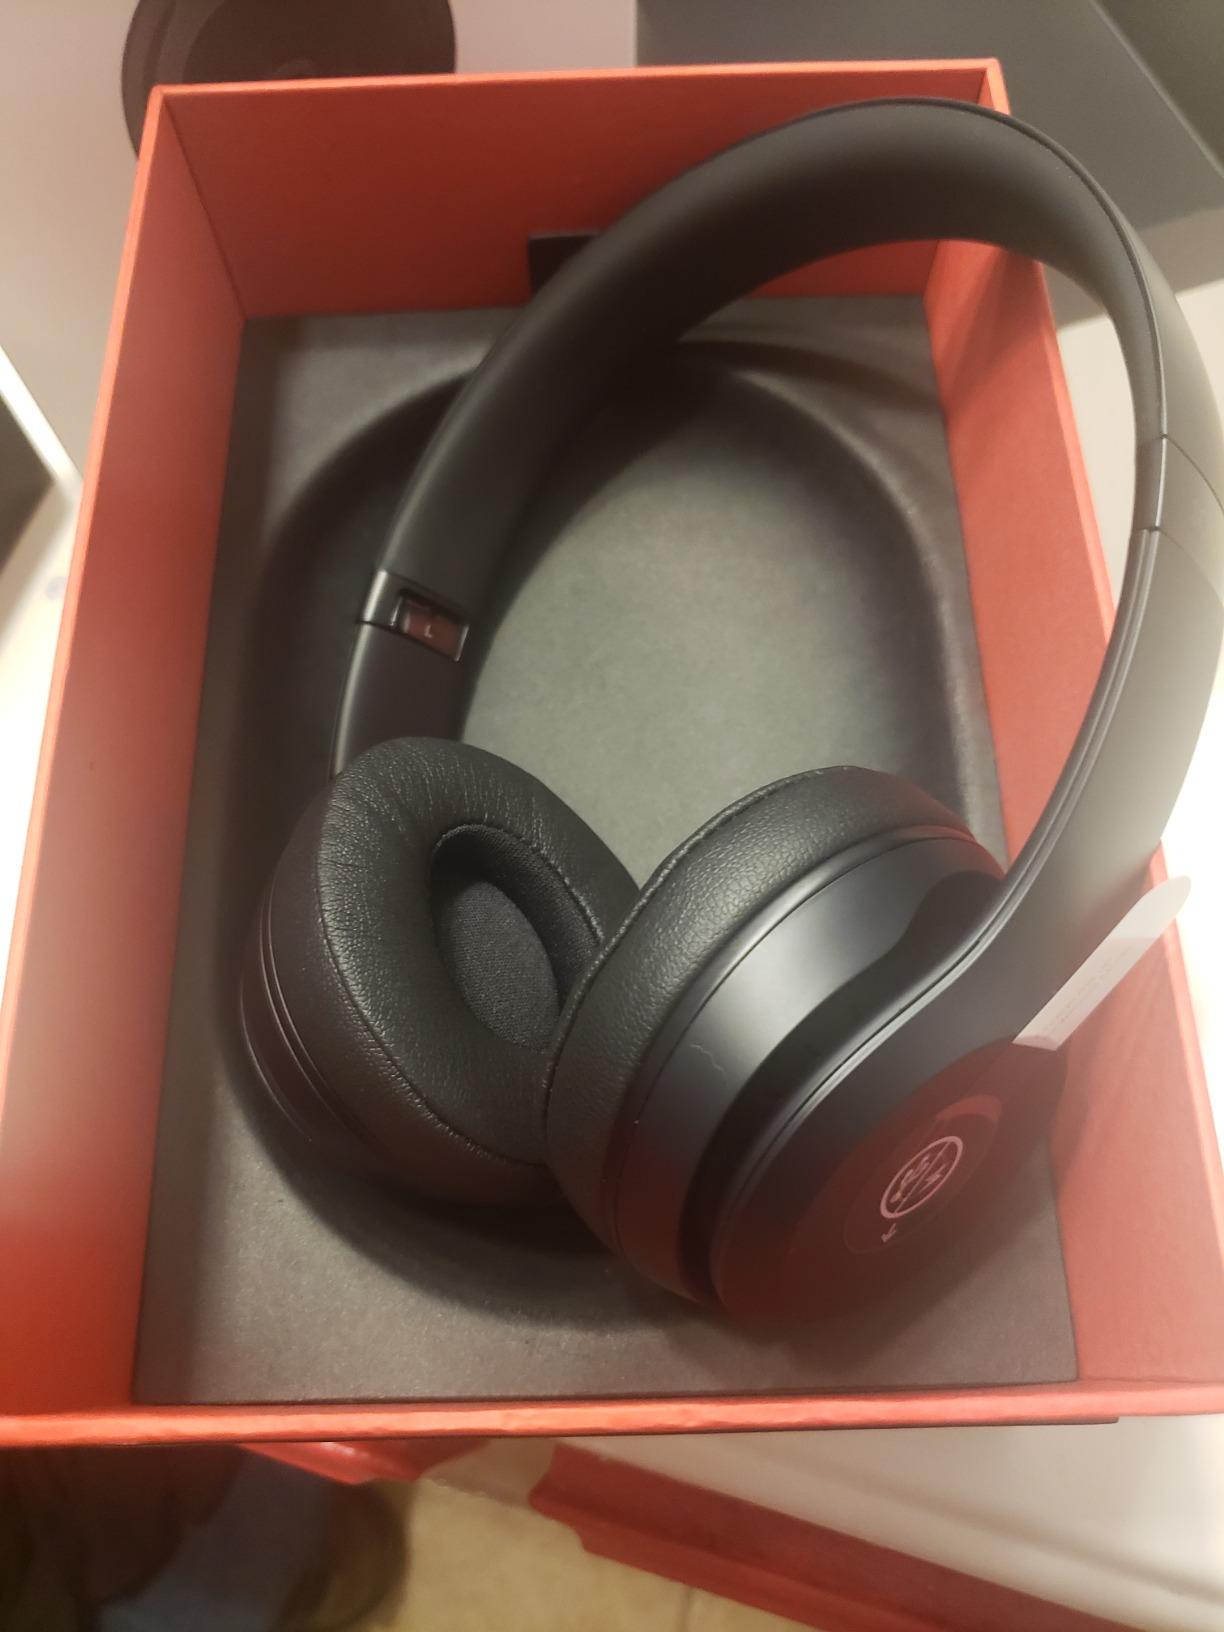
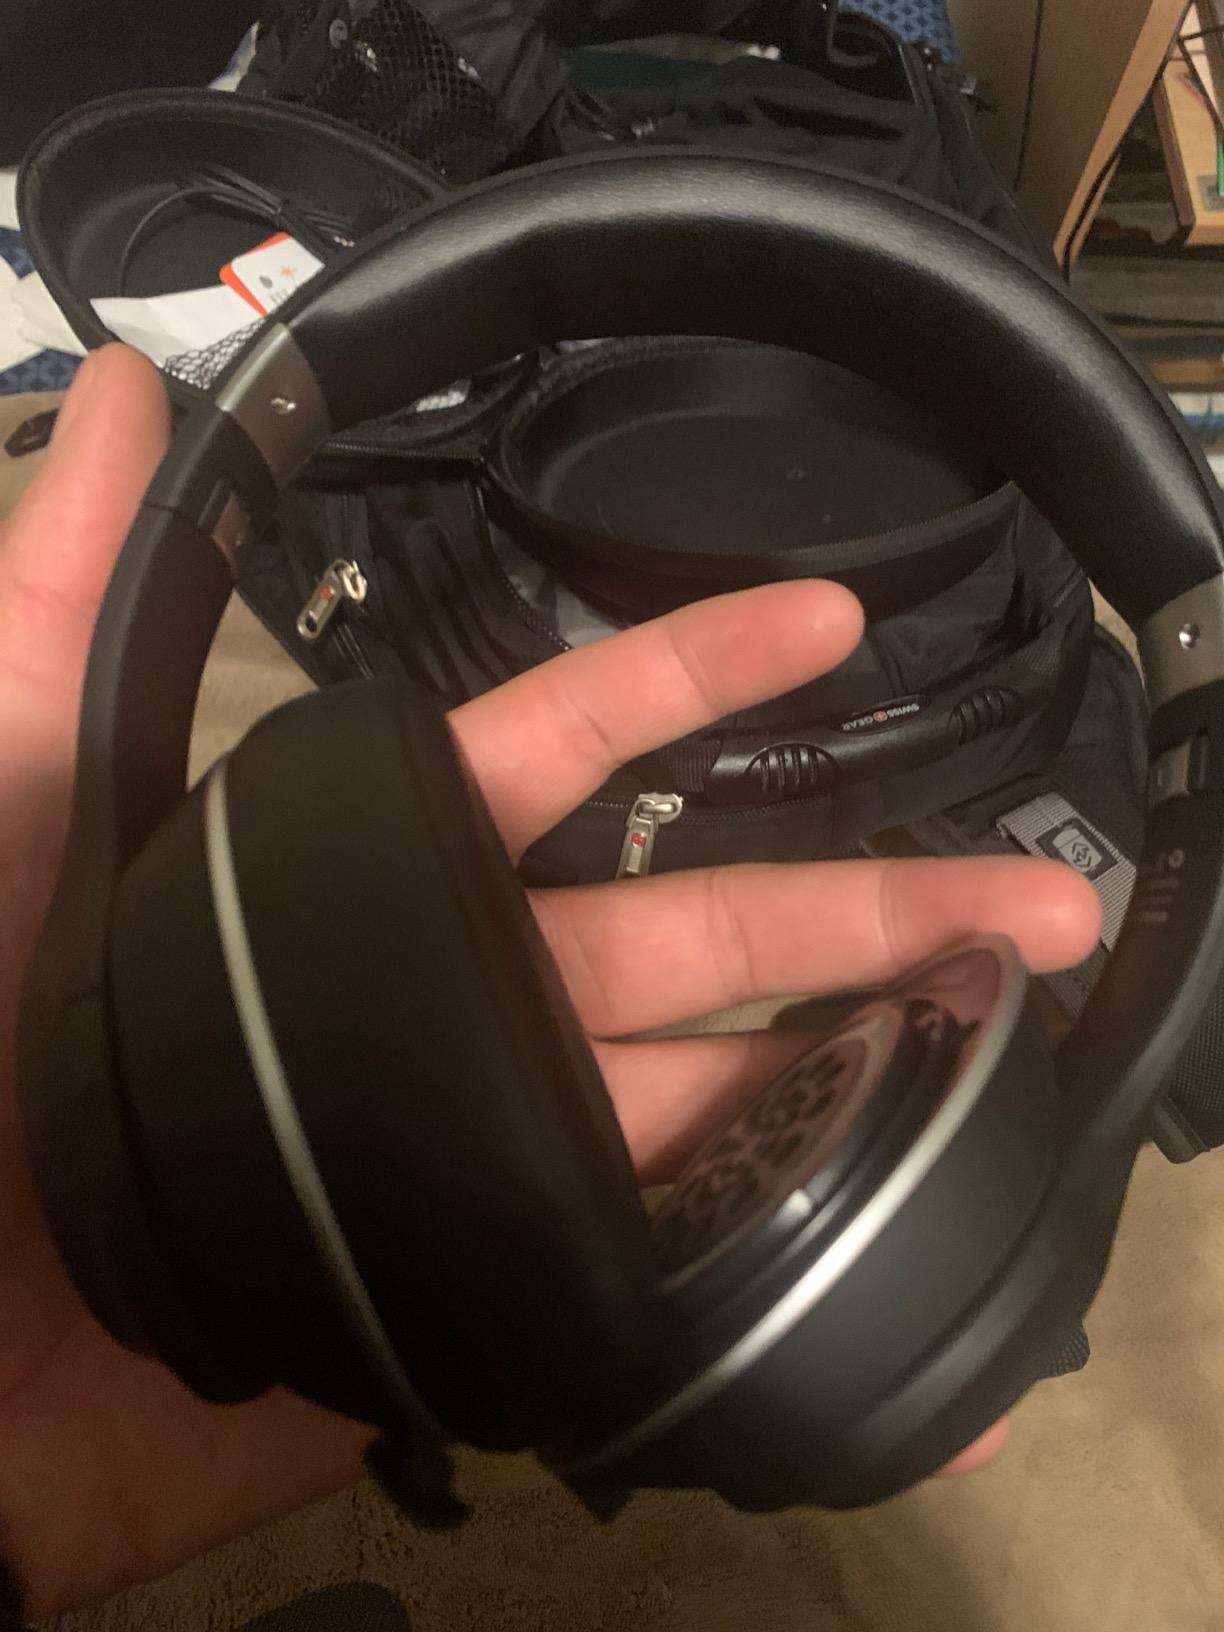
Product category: headphones
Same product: no